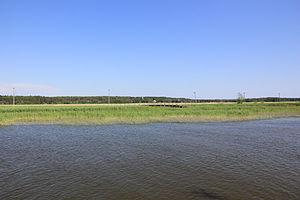
Cet article recense les zones humides de la Finlande concernées par la convention de Ramsar.